Jenno Berckmoes

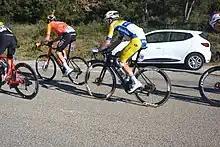

Jenno Berckmoes (born 4 February 2001) is a Belgian racing cyclist, who currently rides for UCI ProTeam .